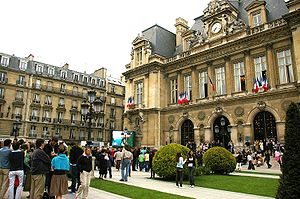
Neuilly-sur-Seine
Rådhuset i Neuilly-sur-Seine
Rådhuset i Neuilly-sur-Seine
Neuilly-sur-Seine er en stor fransk provinsby. Den er beliggende i departementet Hauts-de-Seine.